Louviers

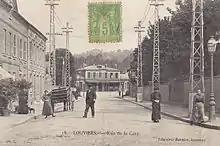
La Rue de la Gare (the street of the railway station); picture postcard, 1920s.The town was served from 1872 to 1950 by the railway line Saint-Georges-Motel à Grand-Quevilly, which linked Rouen and Orléans.

During the French Revolution, Louviers' citizens were moderate in their cahiers de doléances (grievances presented to the king), and followed the currents of thought and action of the rest of the country. This moderation was shown by constitutional royalists at the time of the first two revolutionary assemblies; by Girondists at the start of the National Convention, and by the Thermidorian Reaction after the execution of Robespierre.